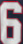
Number: 6